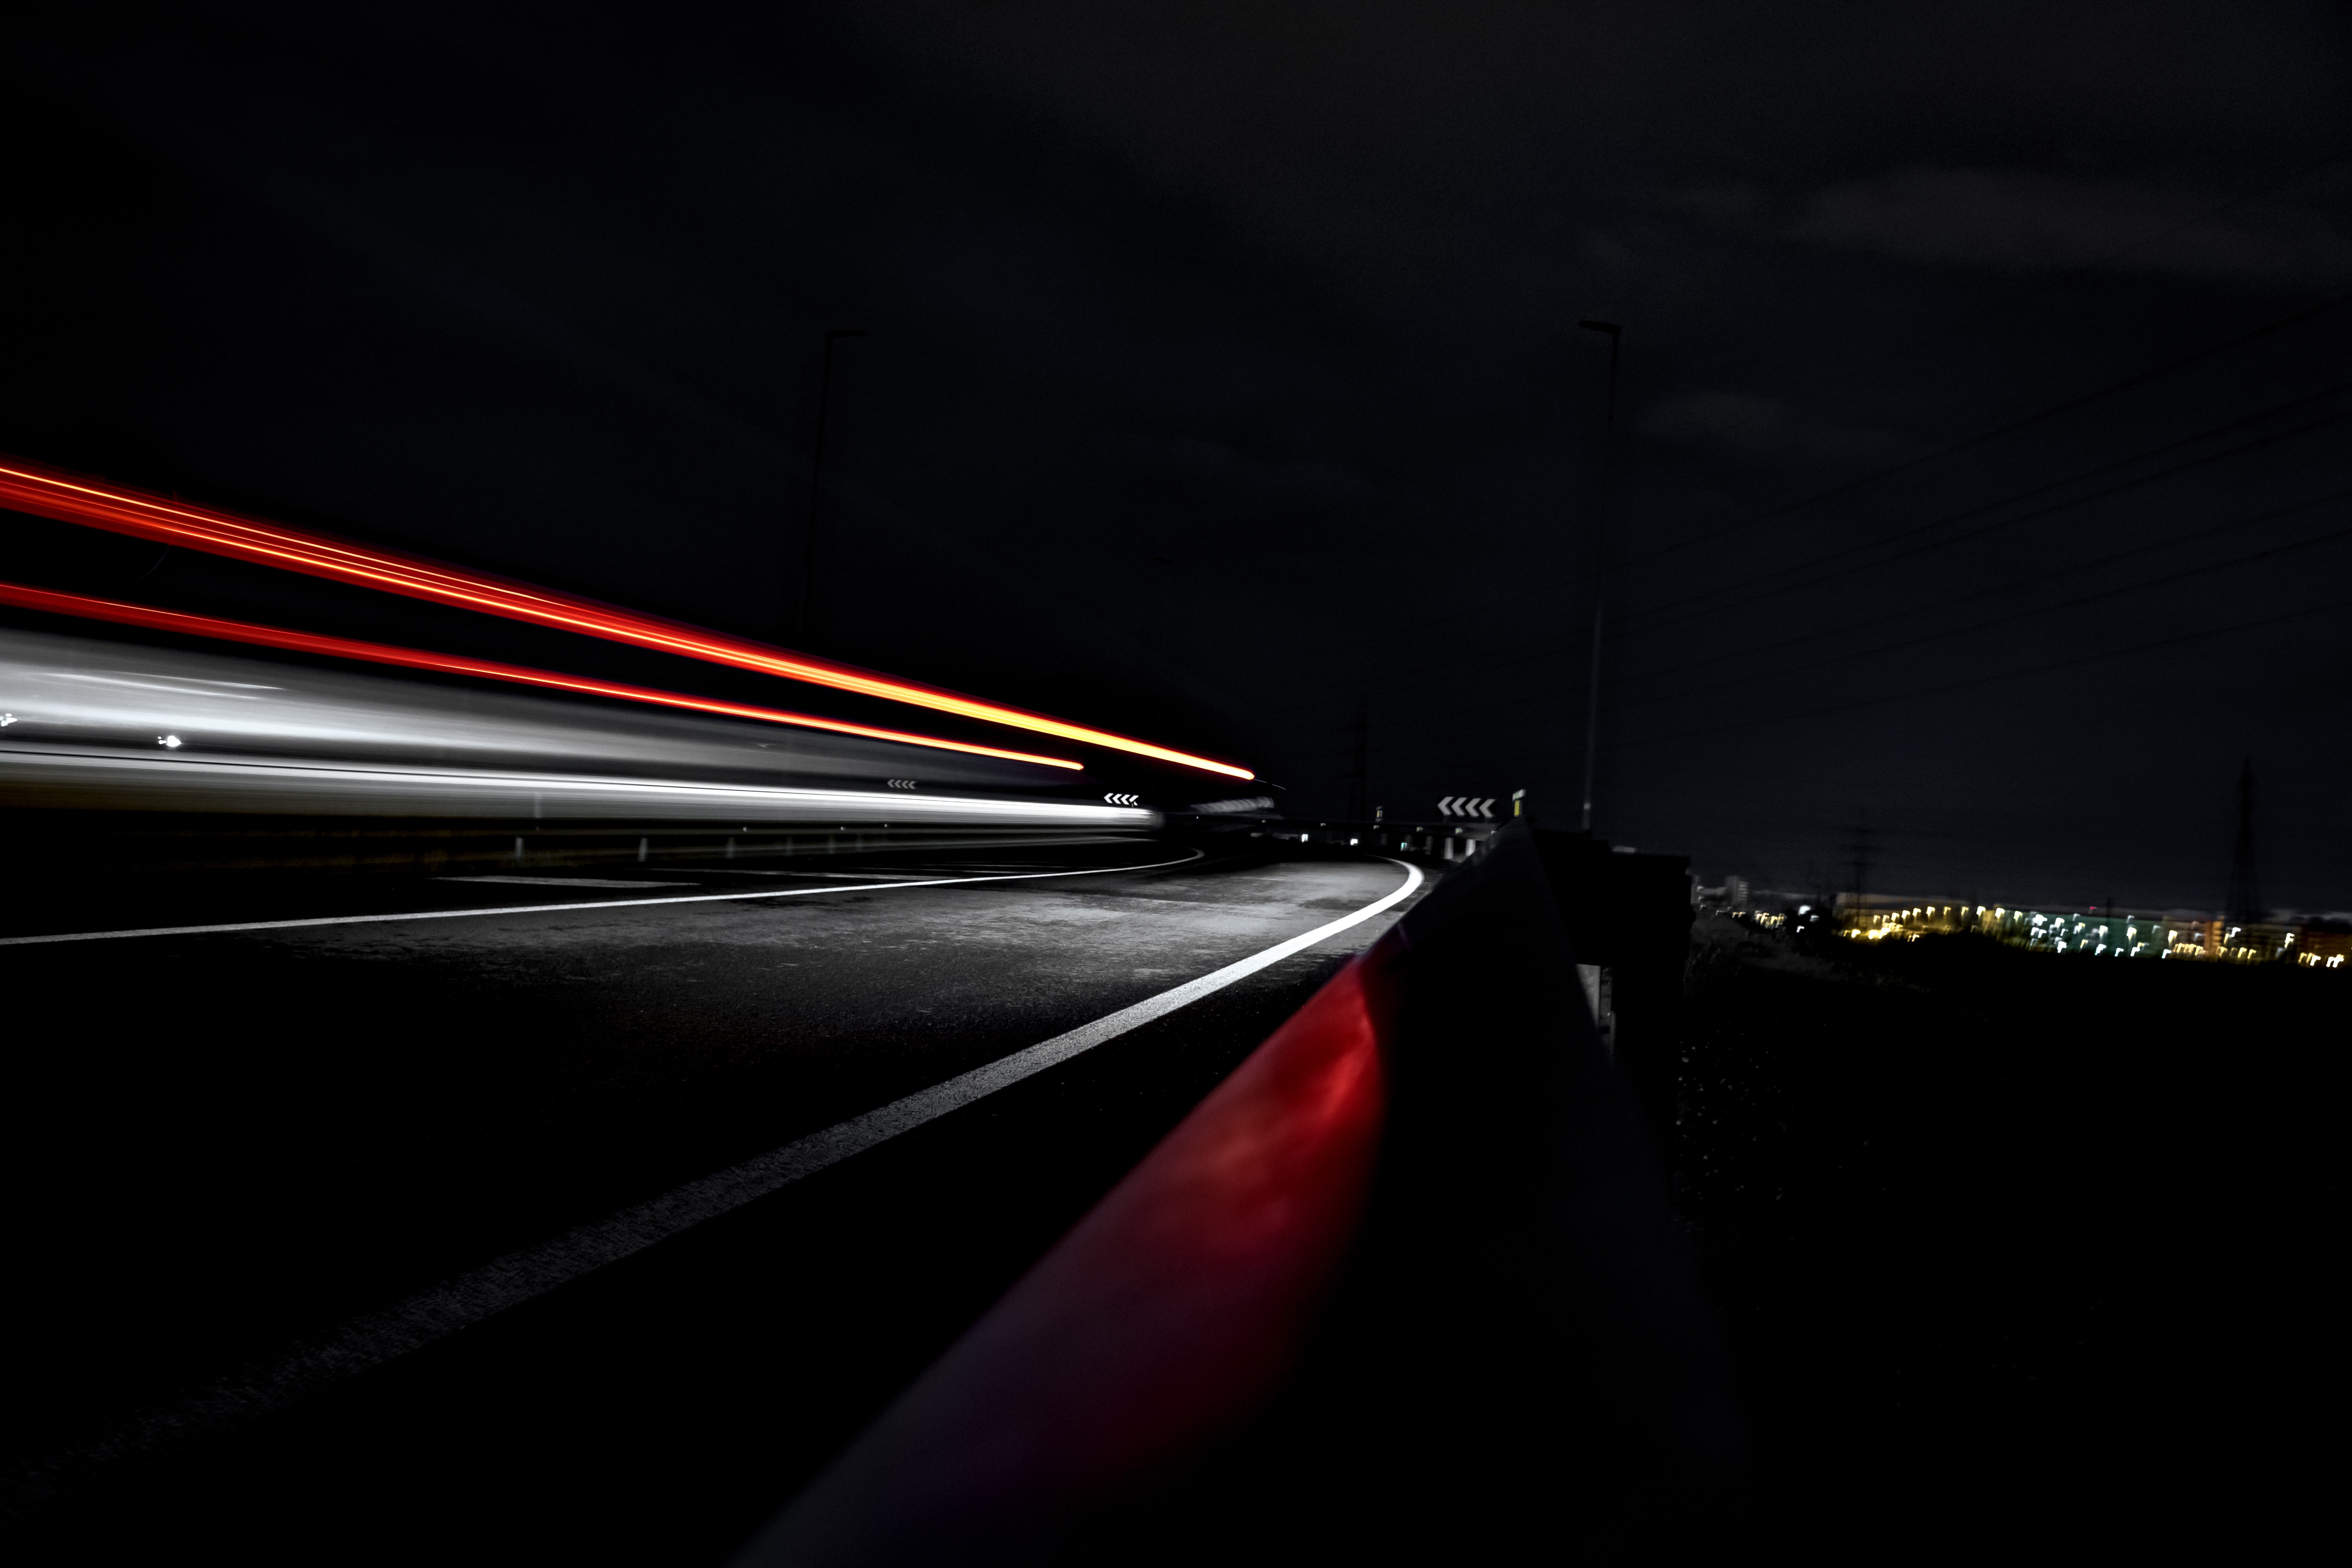
red, light, night, darkness, sky, road, automotive lighting, highway, line, mode of transport, infrastructure, freeway, architecture, midnight, photography, headlamp, city, driving, nonbuilding structure, asphalt